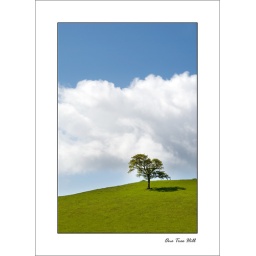
A single tree growing in a field on Pitchers Hill near Powerstock, Dorset